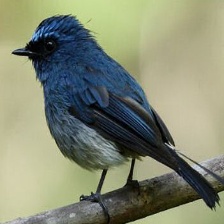
Species: INDIGO FLYCATCHER
Scientific name: EUMYIAS INDIGO